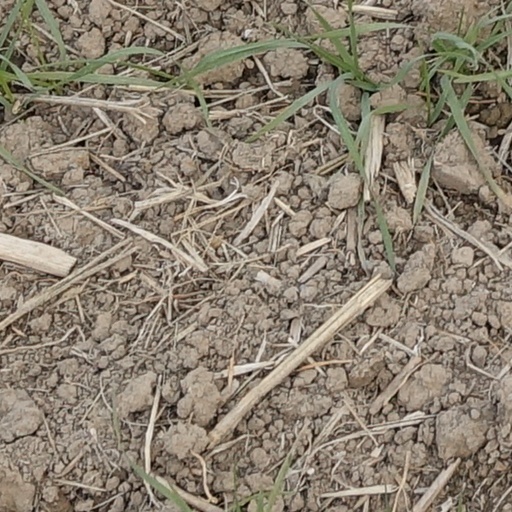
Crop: wheat